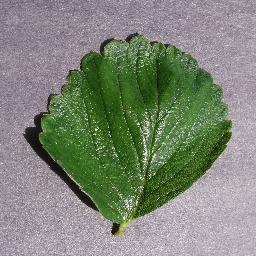
Label: Strawberry___healthy